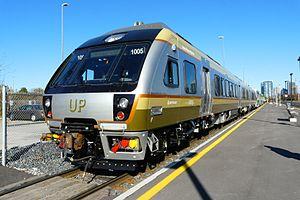
L'Union Pearson Express est un service ferroviaire de passagers dans le Grand Toronto, reliant les deux centres de transports les plus chargés du Canada, l'aéroport international Pearson de Toronto et la gare Union située en centre-ville.